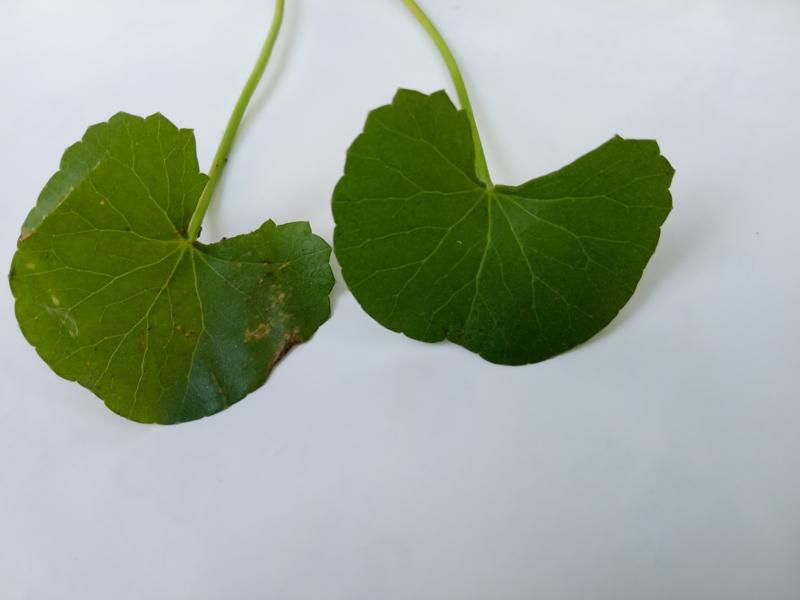
Weed species: Centella asiatica